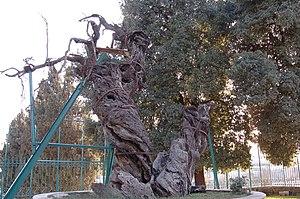
La rue de l'Arbre-Sec est une très vieille rue située dans le 1ᵉʳ arrondissement de Lyon, près de la place des Terreaux et de l'Opéra aux pieds de la colline de la Croix-Rousse. La rue de l'Arbre-Sec débute perpendiculairement à la rue du Président-Édouard-Herriot et va jusqu'au quai Jean Moulin en traversant la Rue de la République.
Hébron, en hébreu : חֶבְרוֹן et en arabe : الخليل, est une ville importante palestinienne de Cisjordanie, dans la région des monts de Judée, au sud de Jérusalem. C'est une des plus anciennes cités du Proche-Orient encore habitée.
Le Chêne de Mambré est un chêne kermès d'une circonférence de 6,7 m. Il se trouve à Hirbet es-Sibte, à deux kilomètres au sud-ouest de Mambré près d'Hébron en Cisjordanie.